Nicaragua

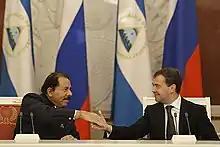
Nicaraguan president Daniel Ortega with then Russian President Dmitry Medvedev in Moscow in 2008

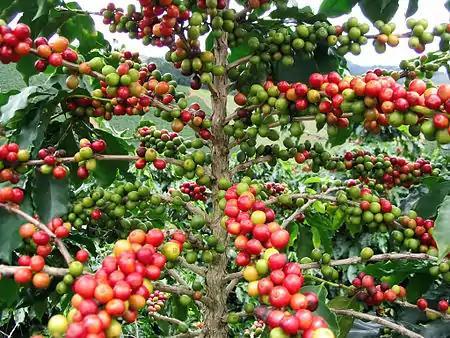
Coffee is one of the Nicaragua's largest exports. It is grown in Jinotega, Esteli, Nueva Segovia, Matagalpa, and Madriz, and exported worldwide through North America, Latin America, Europe, Asia, and Australia. Nestlé and Starbucks buy Nicaraguan coffee.

In the west of the country, these lowlands consist of a broad, hot, fertile plain. Punctuating this plain are several large volcanoes of the Cordillera Los Maribios mountain range, including Mombacho just outside Granada, and Momotombo near León. The lowland area runs from the Gulf of Fonseca to Nicaragua's Pacific border with Costa Rica south of Lake Nicaragua. Lake Nicaragua is the largest freshwater lake in Central America (20th largest in the world), and is home to some of the world's rare freshwater sharks (Nicaraguan shark). The Pacific lowlands region is the most populous, with over half of the nation's population.